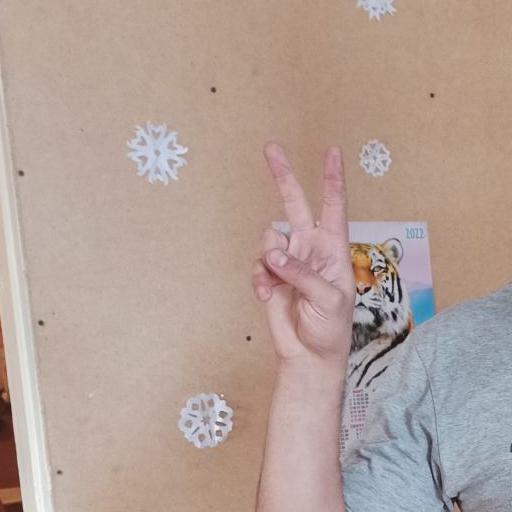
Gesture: peace